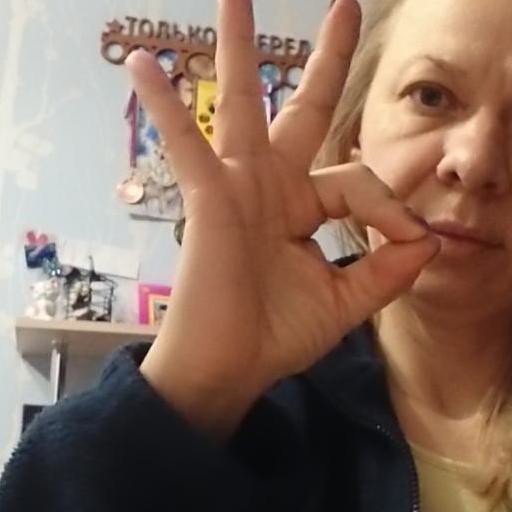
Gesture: ok